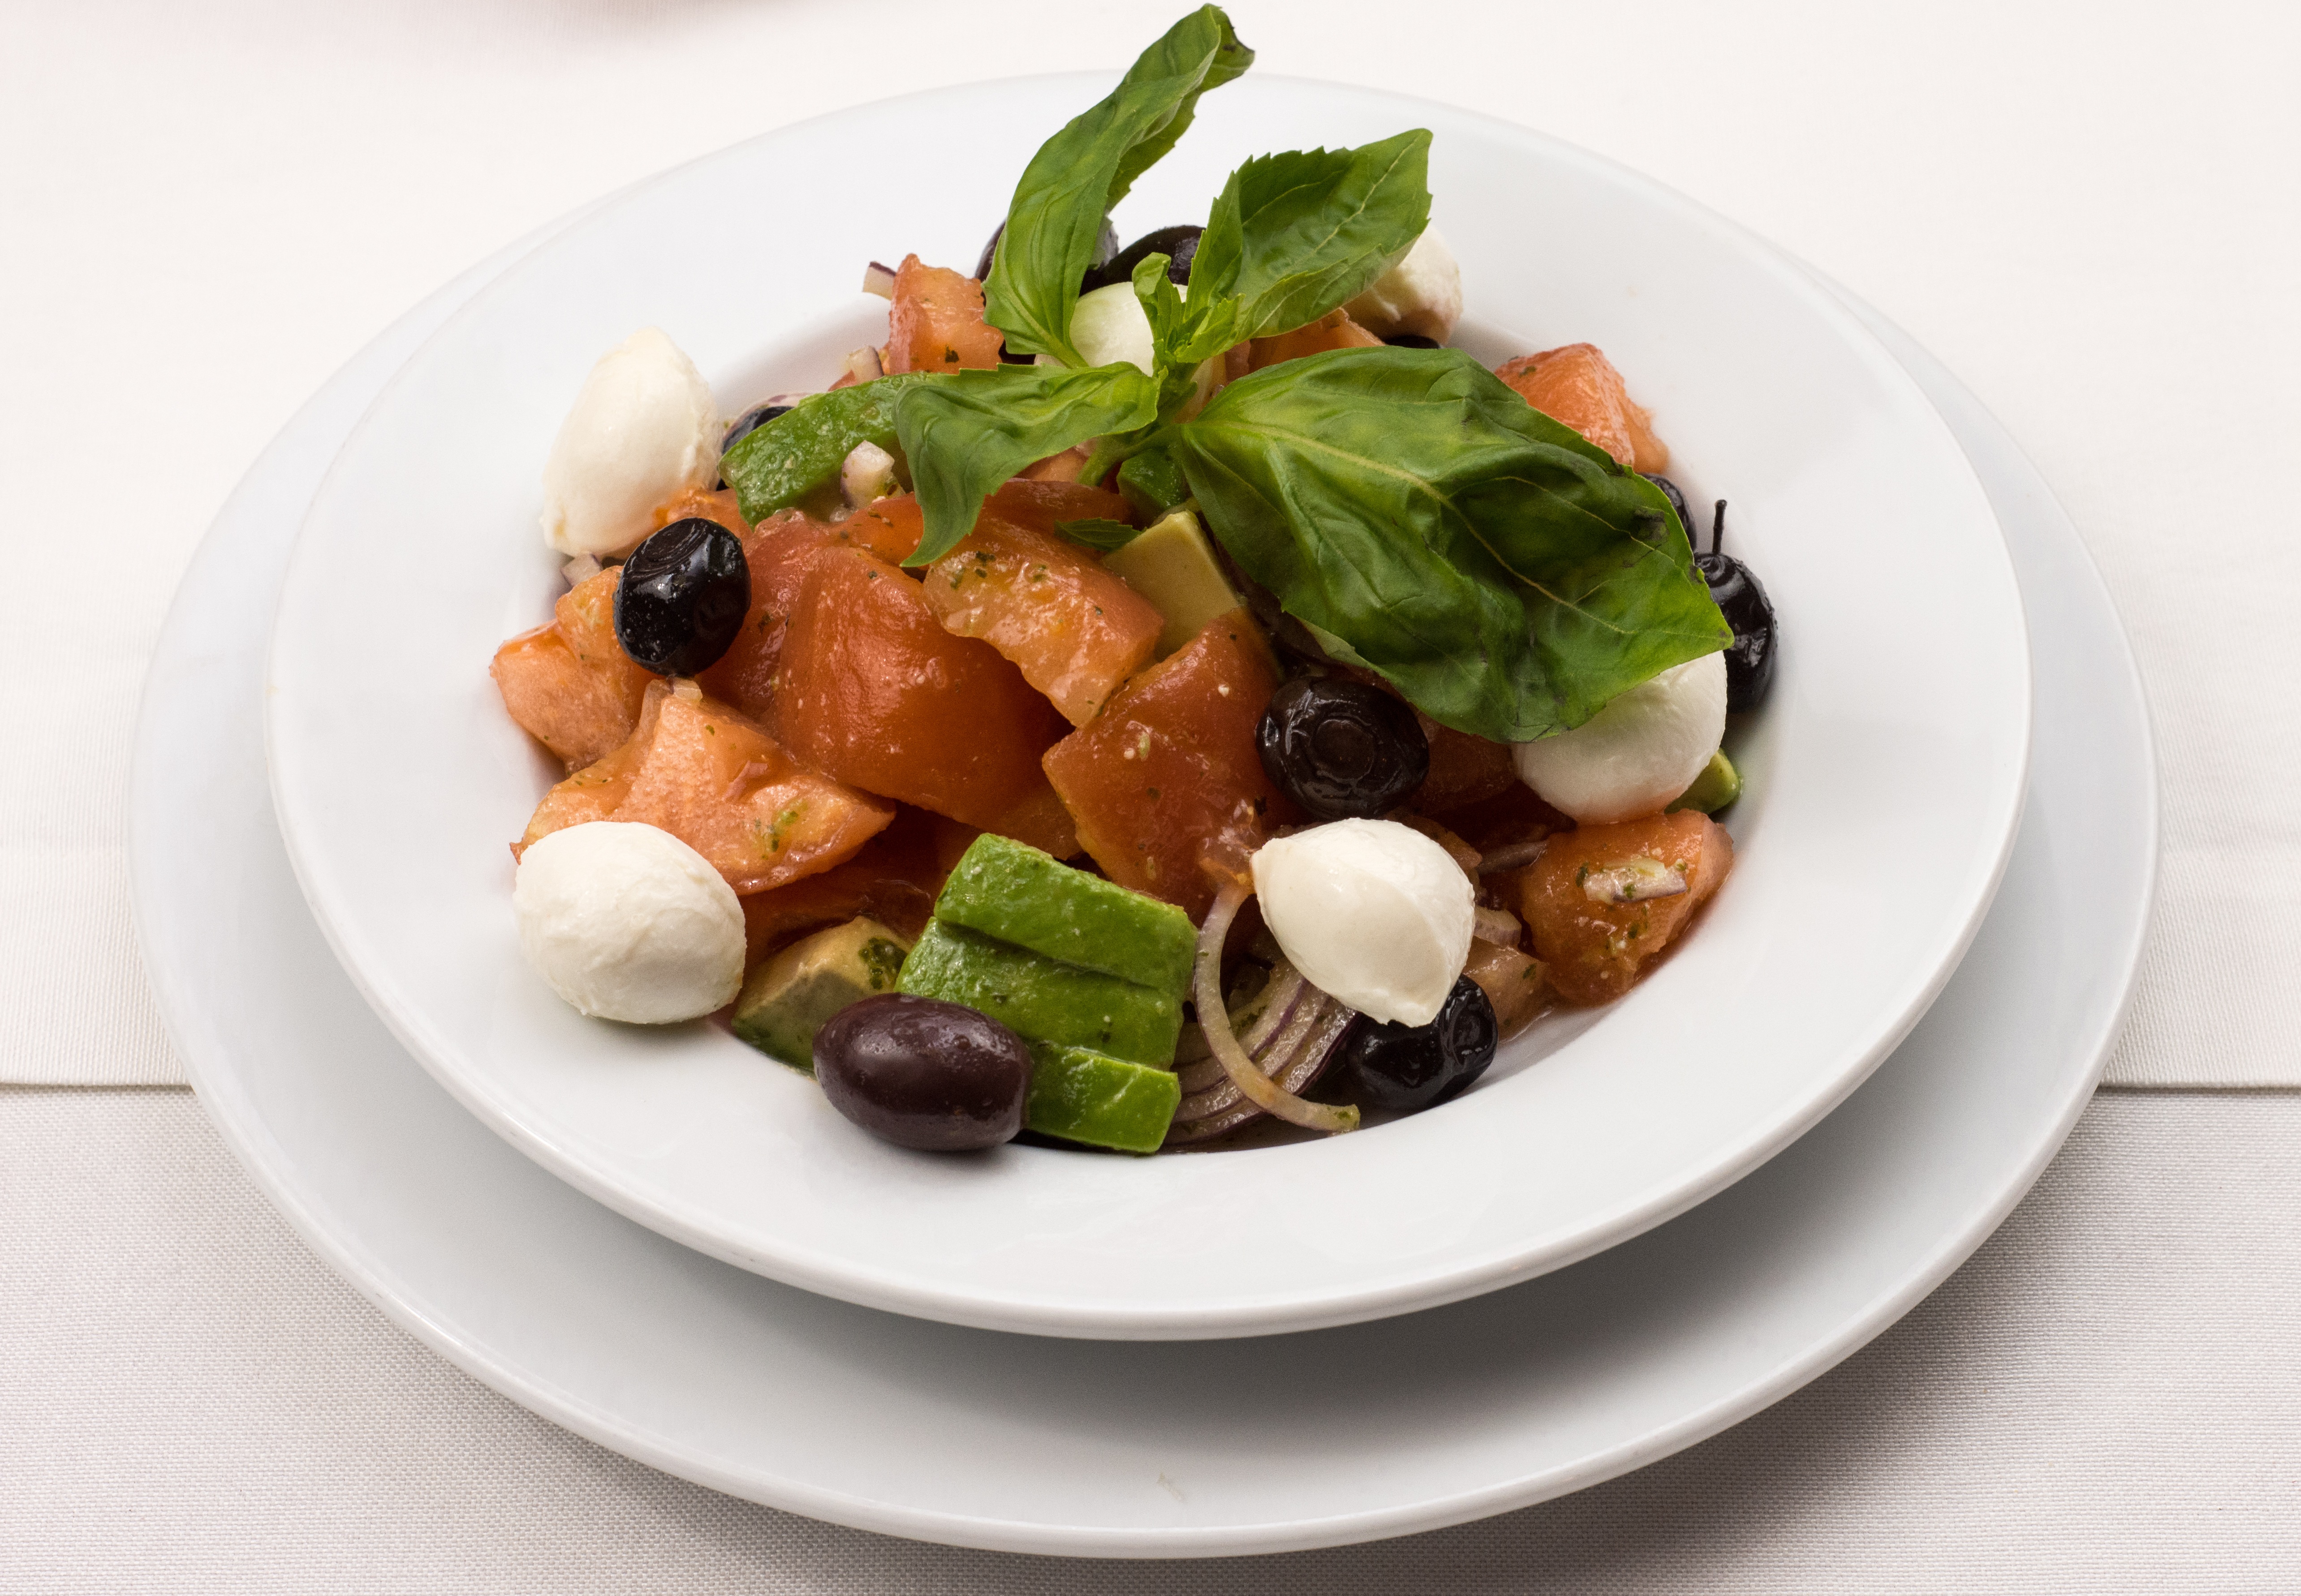
dish, meal, food, salad, green, mediterranean, produce, vegetable, plate, fresh, healthy, meat, cuisine, homemade, basil, cheese, tomato, vitamin, nutrition, tomatoes, vegan, vegetarian, oil, vegetarian food, detox, italian, traditional, olive, organic, mozzarella, cherry tomatoes, caprese, italian salad